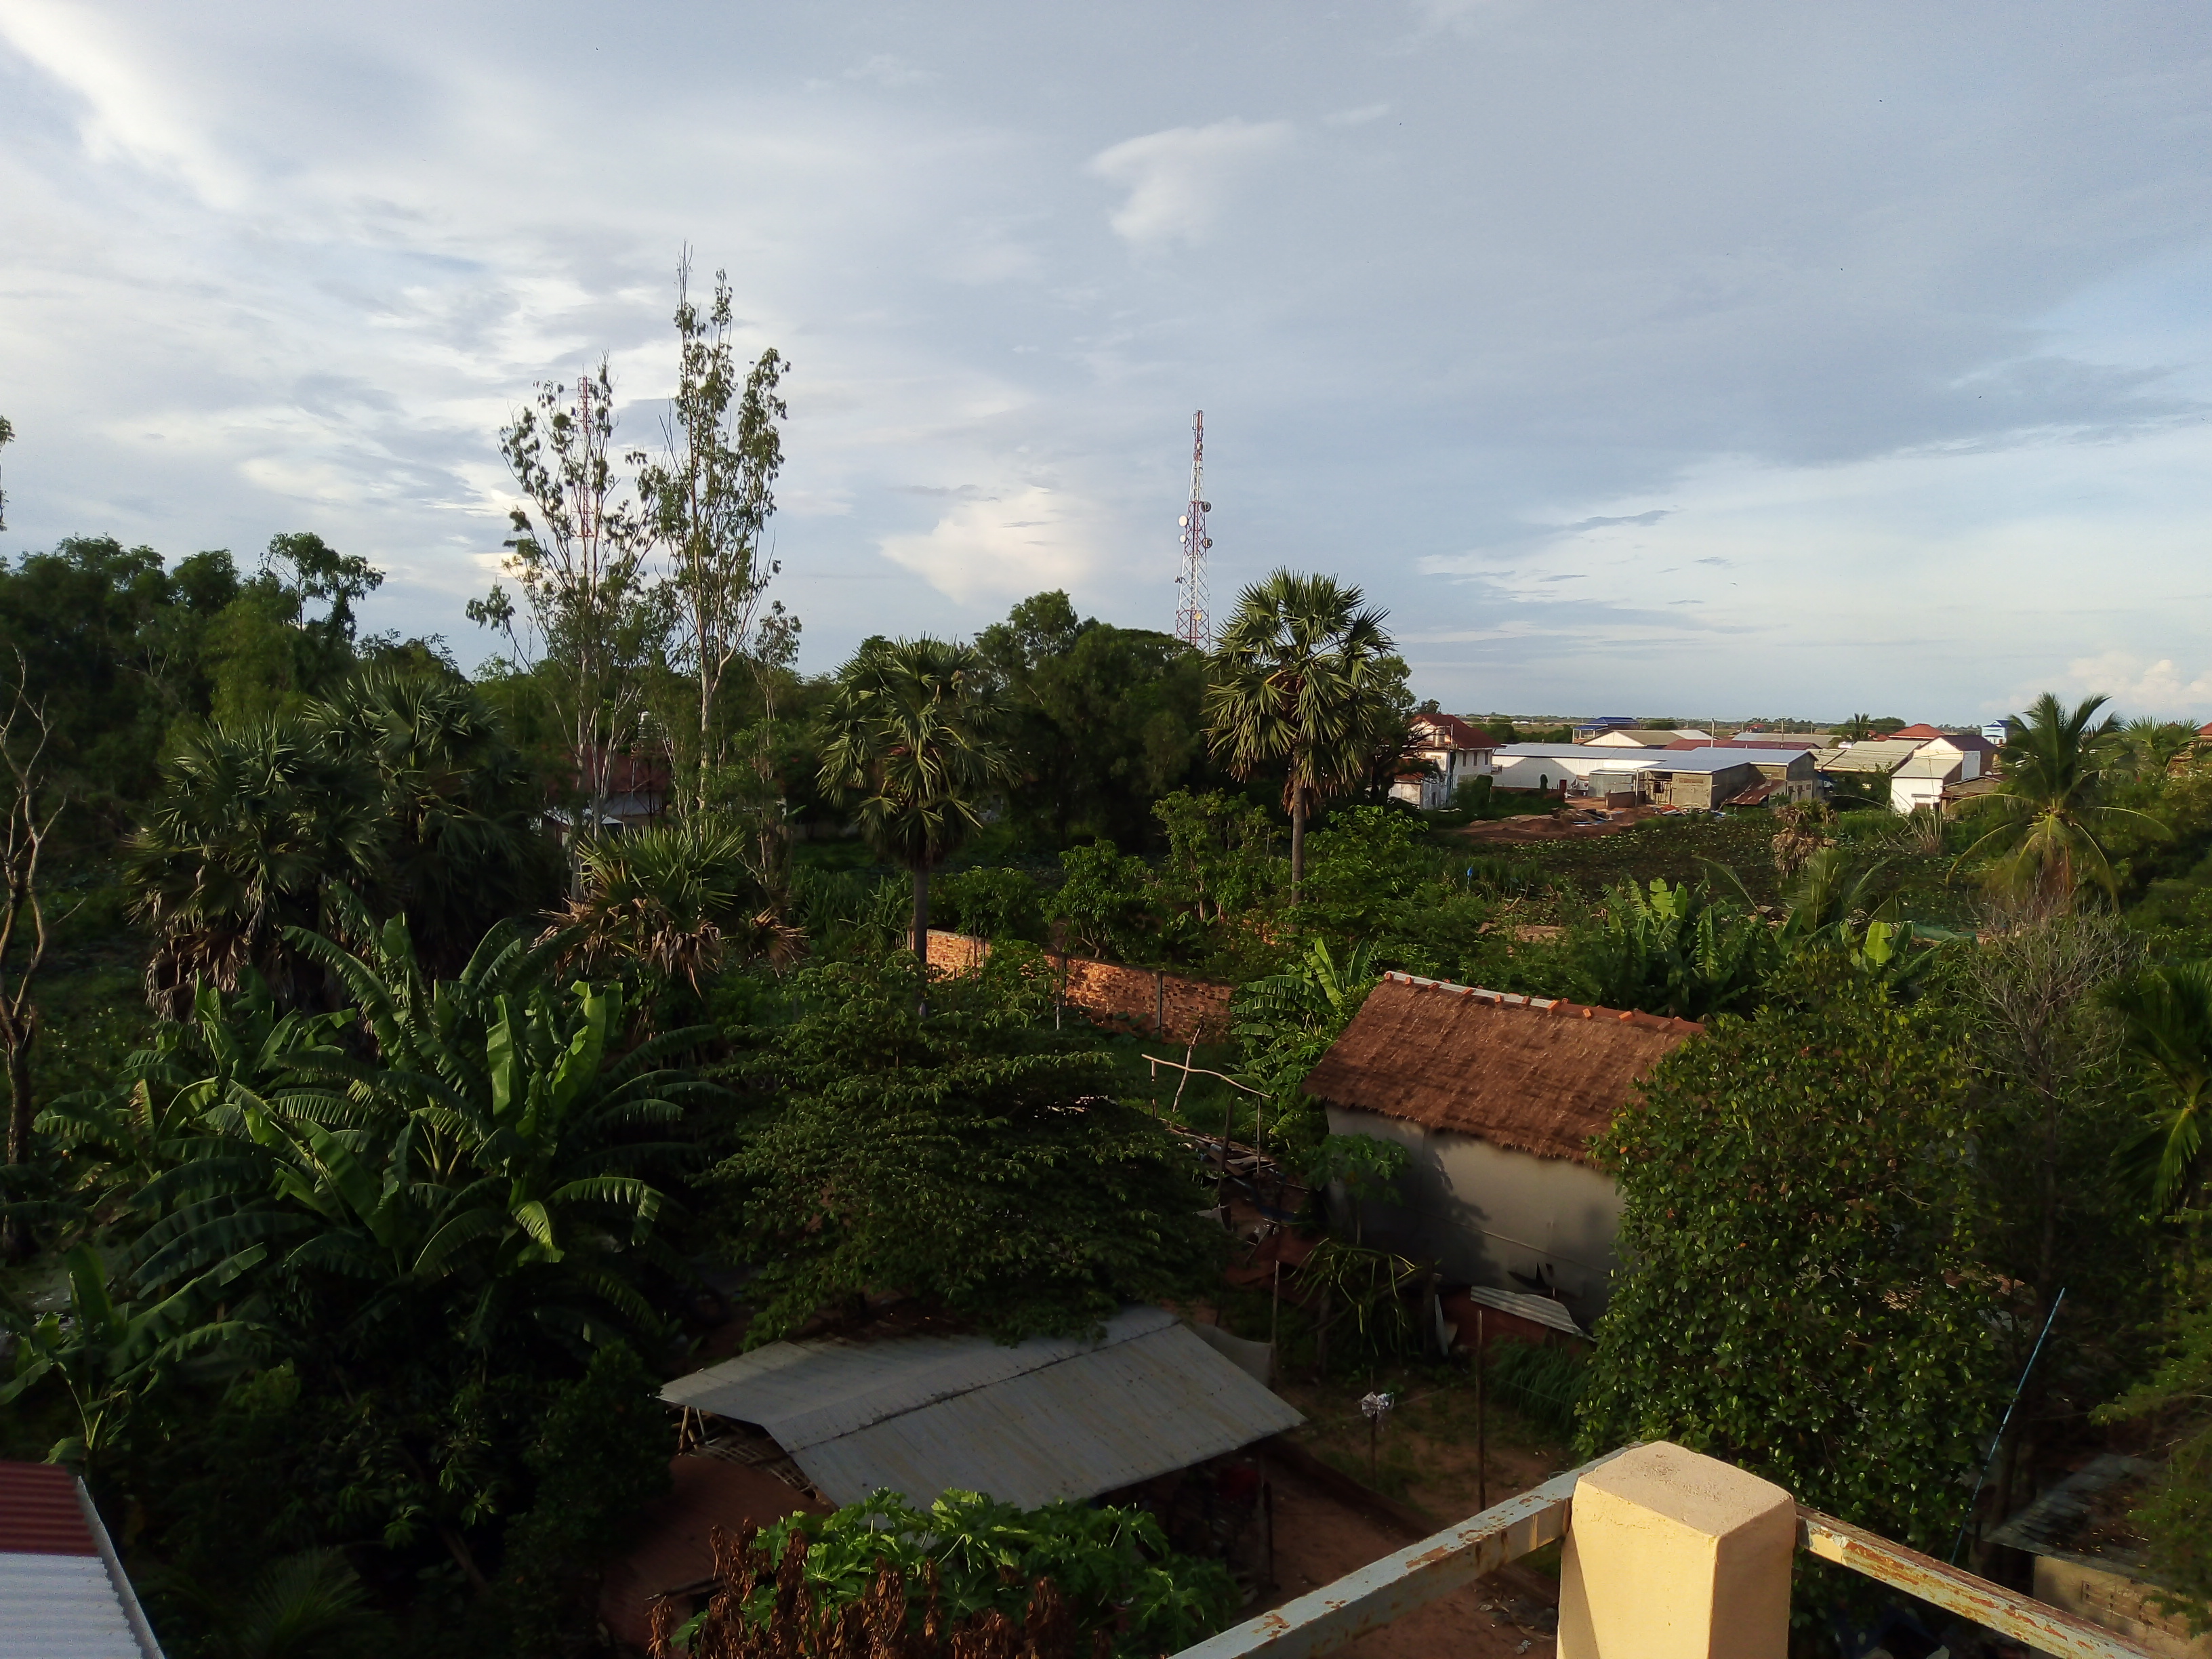
natural, property, sky, real estate, tree, home, house, residential area, cloud, botany, roof, garden, shrub, plant, architecture, building, backyard, land lot, landscape, apartment, vacation, mountain, meteorological phenomenon, yard, palm tree